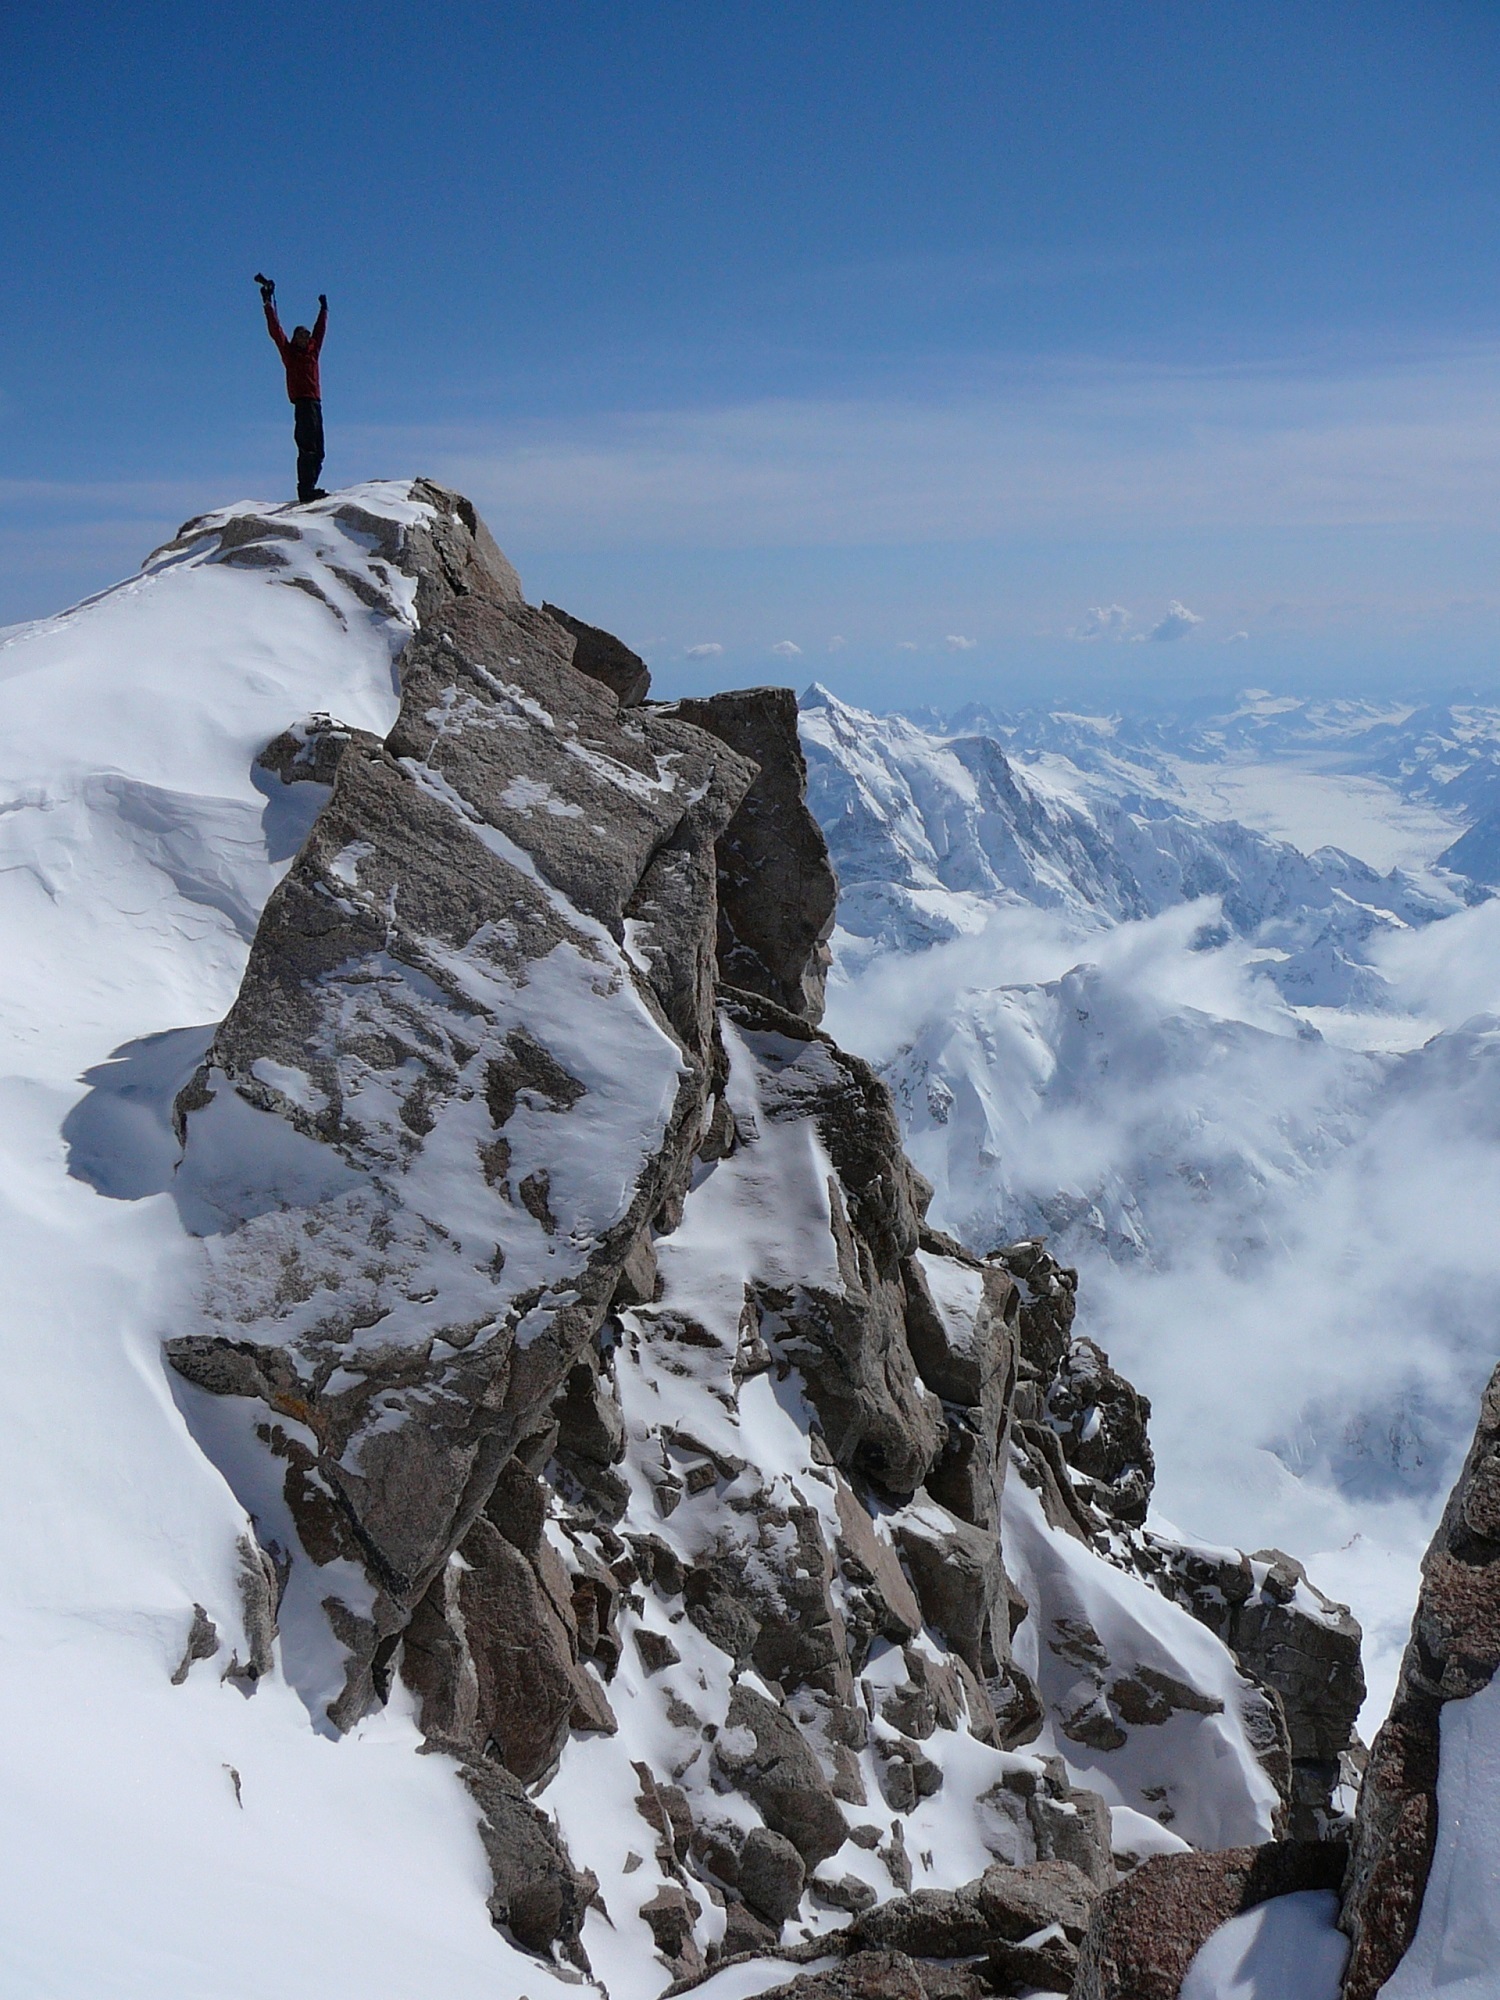
landscape, nature, person, mountain, snow, cold, winter, hiking, sport, adventure, view, peak, mountain range, recreation, ice, freedom, extreme, extreme sport, season, ridge, summit, motivation, mountaineering, mountain climber, winter sport, outdoors, sports, trekking, alps, teamwork, top, success, achievement, ski touring, ski mountaineering, outdoor recreation, mountainous landforms, geological phenomenon